Petershausen station

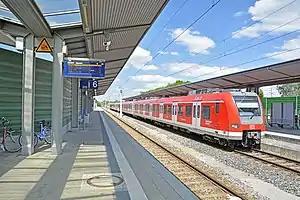
2019

Petershausen station is a railway station in the municipality of Petershausen, located in the district of Dachau in Upper Bavaria, Germany.